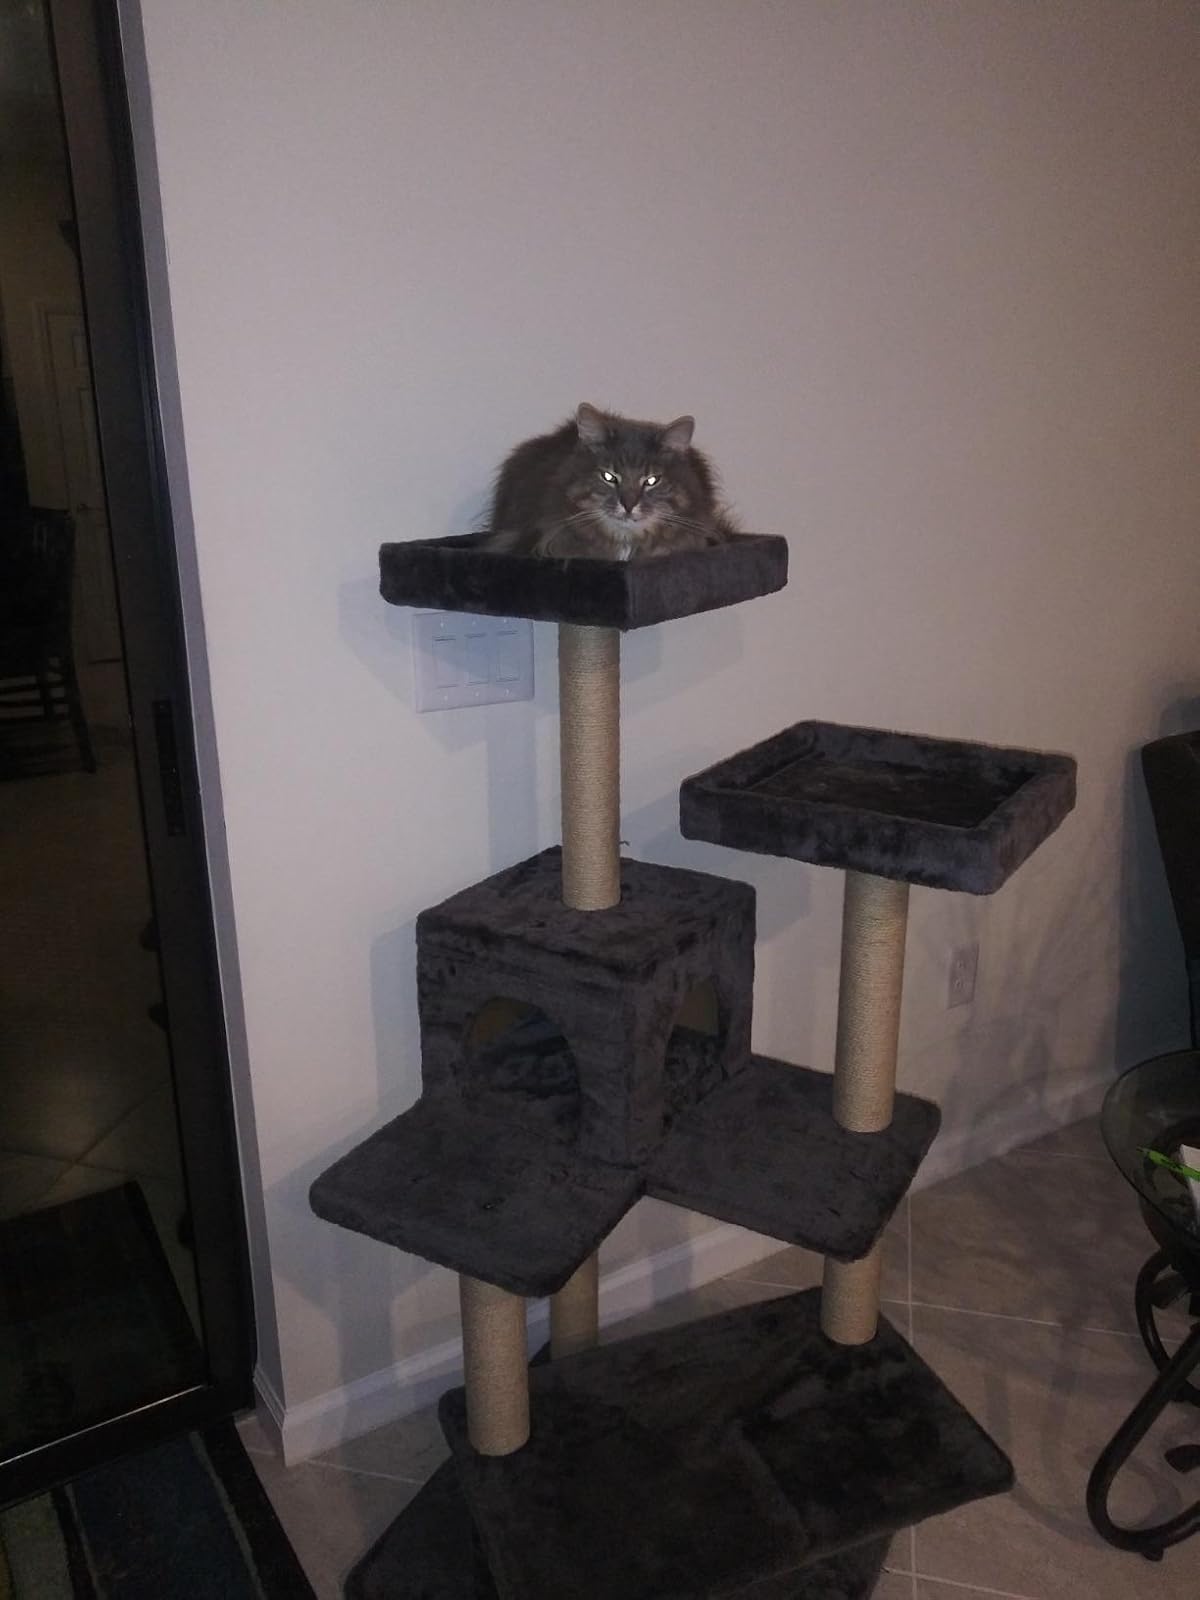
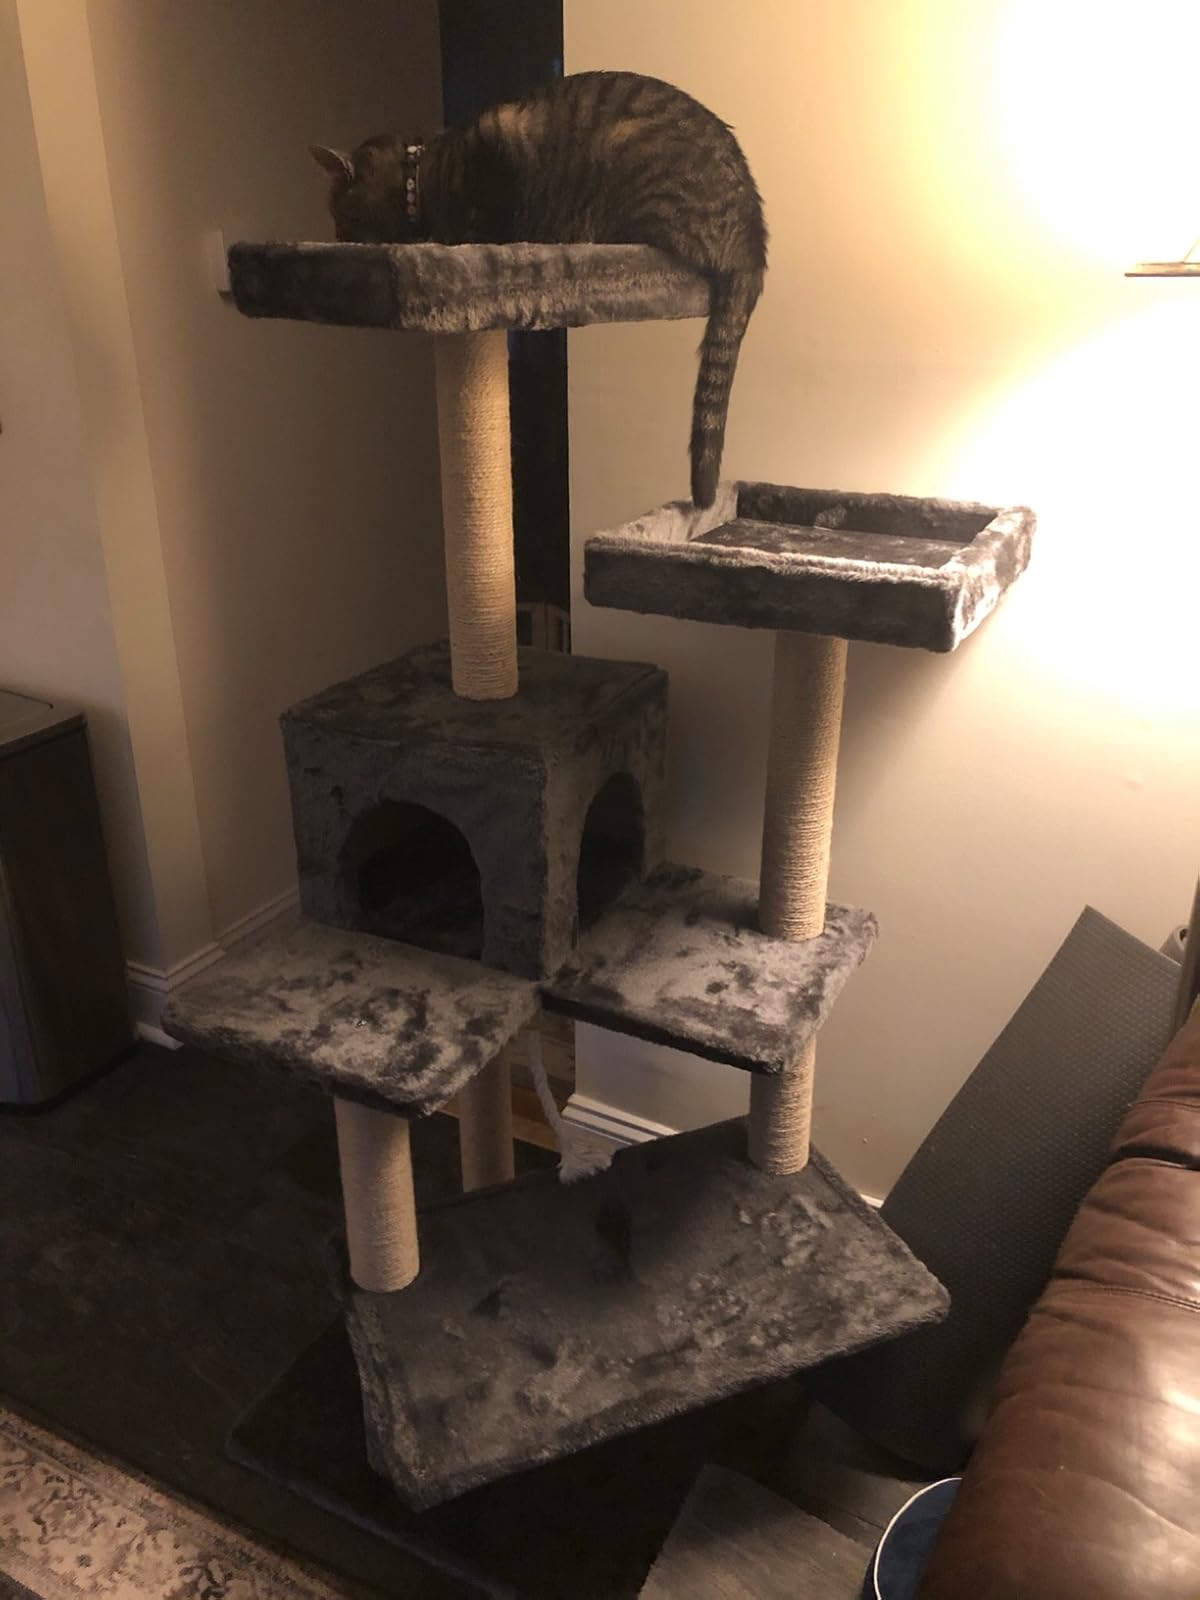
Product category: items_cat tree
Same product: yes